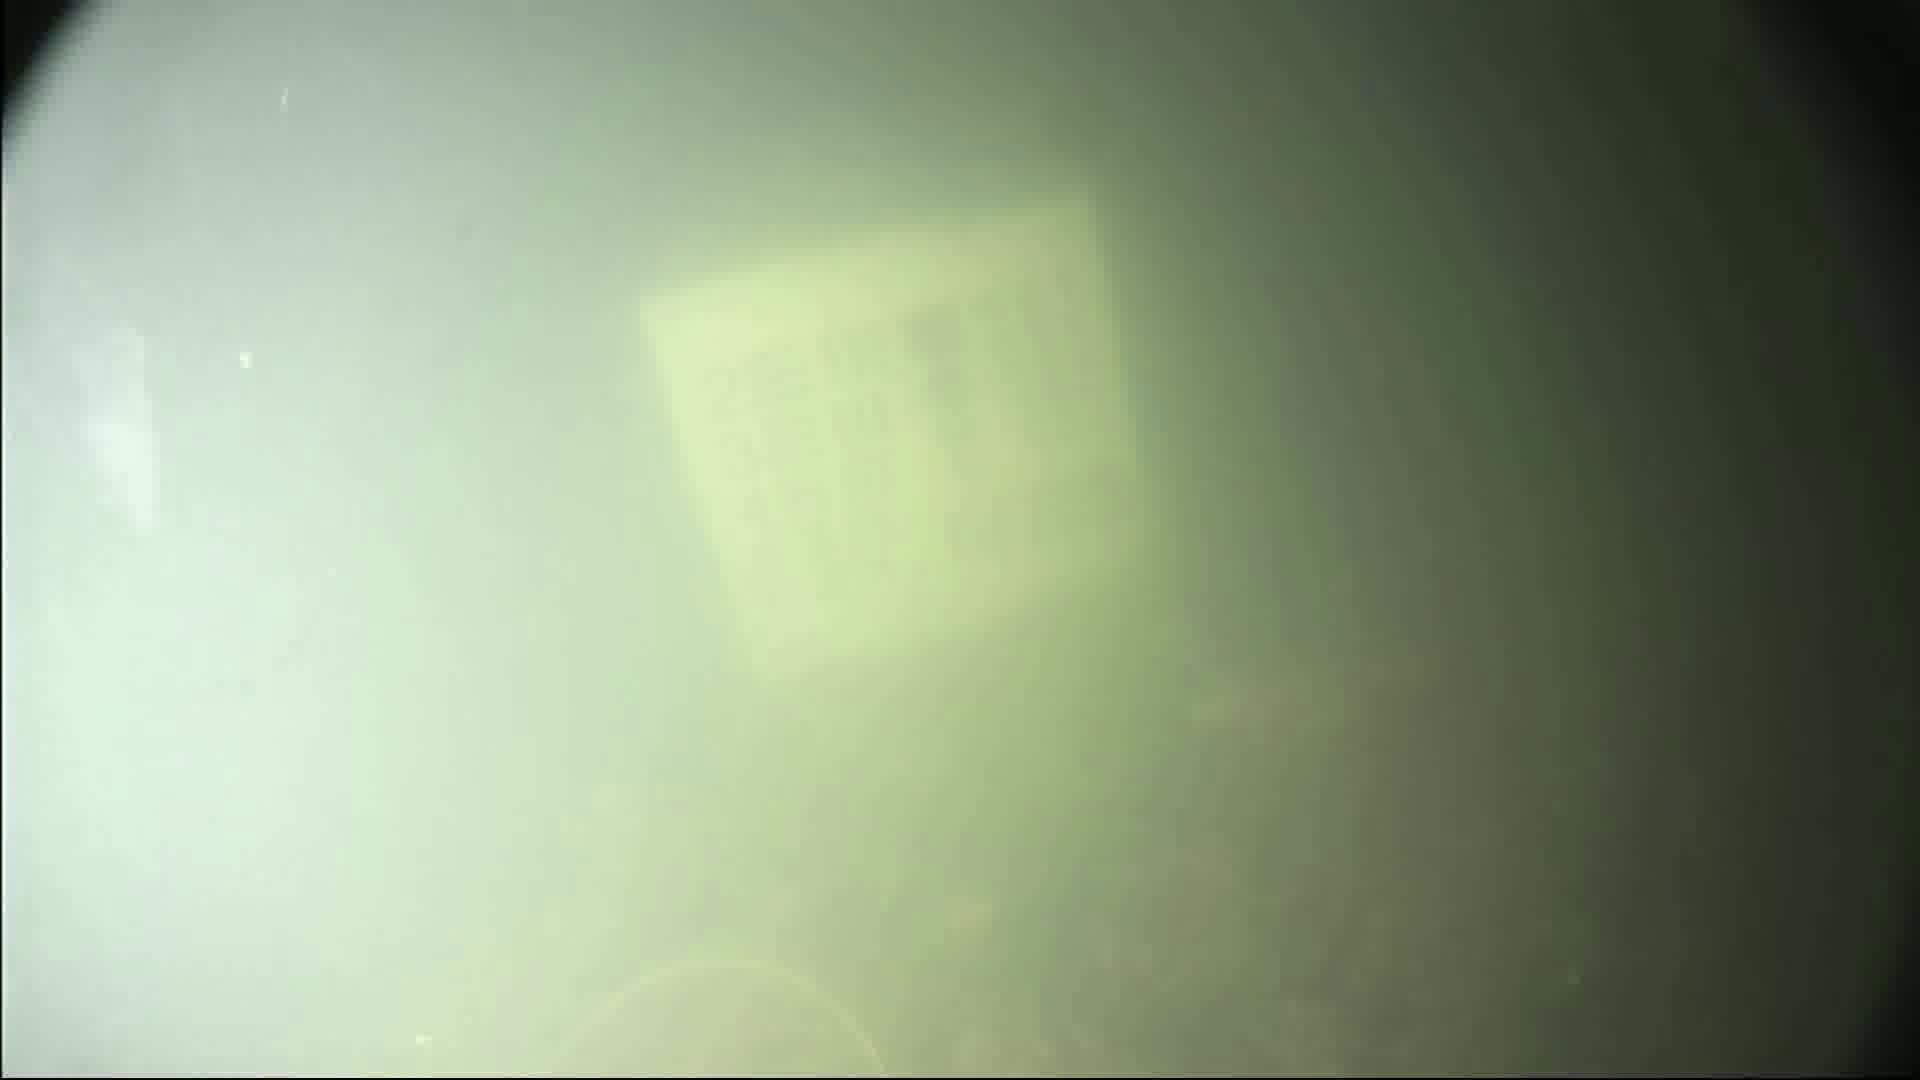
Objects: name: jellyfish